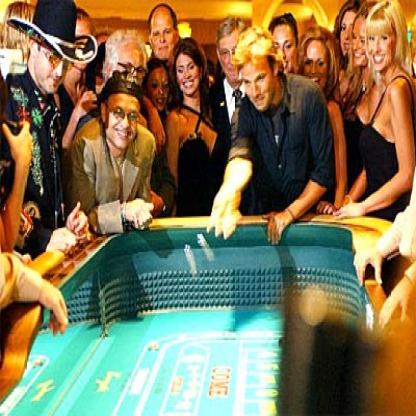
Scene: Indoor